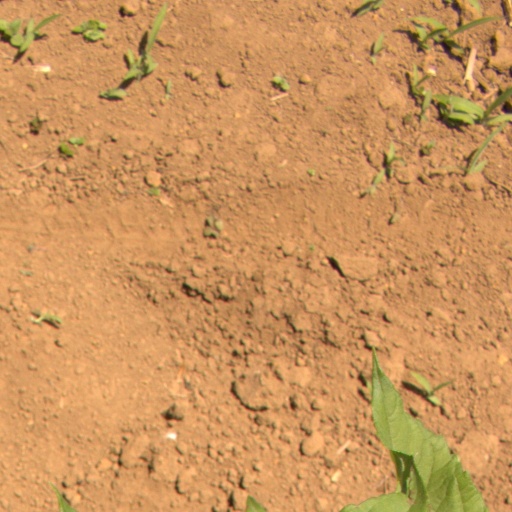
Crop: Jerusalem artichoke